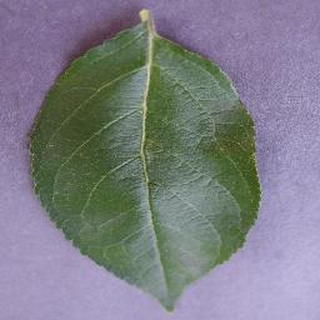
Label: healthy_apple